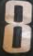
Number: 8